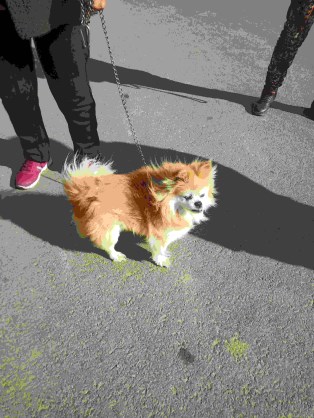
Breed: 806-n000129-papillon